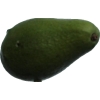
Label: green_avocado